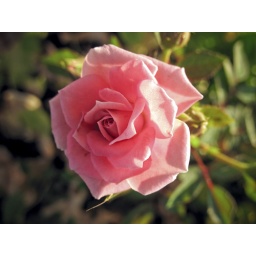
A small, pink rose photographed in waning light.